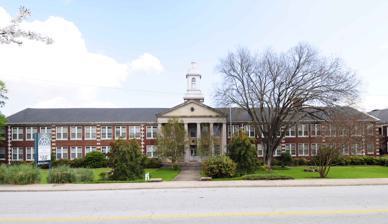
Building: Old Greenwood High School
Country: United States of America
Year built: 1930
United States historic place Old Greenwood High School U.S. National Register of Historic Places Old Greenwood High School, March 2012 Show map of South Carolina Show map of the United States Location 857 S. Main St., Greenwood, South Carolina Coordinates 34°11′08″N 82°09′28″W / 34.1856°N 82.1578°W / 34.1856; -82.1578 Area 3 acres (1.2 ha) Built 1925 ( 1925 ) -1926, 1929-1930 Architect Hemphill, James C.; Wilson, Berryman & Kennedy Architectural style Georgian Revival NRHP reference No. 85003120 Added to NRHP October 10, 1985 Old Greenwood High School is a historic high school building located at Greenwood , Greenwood County, South Carolina .  It was  designed by the firm of Wilson, Berryman & Kennedy and built in 1925–1926.  It is a complex of three brick buildings – the main building, the auditorium, and the gymnasium – each of which is in the Georgian Revival style and form a Palladian configuration. Each of the three buildings features a portico supported by six Tuscan order columns. The complex was completed with construction of the gymnasium building in 1929–1930. It was listed on the National Register of Historic Places in 1985. References